Band Baaja Baaraat

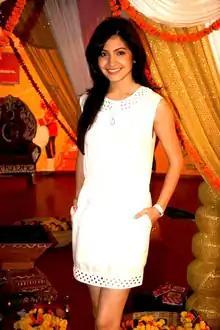
Anushka Sharma at a "Band Baaja Baaraat" press event, 2010

As with previous Yash Raj Films productions since "Mohabbatein" (2000), publicity design for "Band Baaja Baaraat" was overseen by Fayyaz Badruddin, with stills photographed by Abhay Singh and Zahir Abbas Khan. The film’s official trailer and website launched on 19 October 2010, featuring the synopsis, promotional images, downloadable wallpapers, a press kit, and e-cards branded as “Band Baaj-O-Grams.” The studio expanded its digital outreach through dedicated Facebook, Twitter, and Blogspot channels, as well as exclusive video content on YouTube, including music videos for "Tarkeebein" and "Ainvayi Ainvayi".